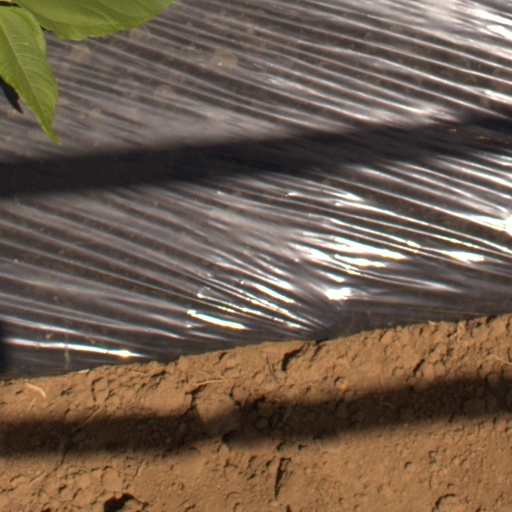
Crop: Jerusalem artichoke